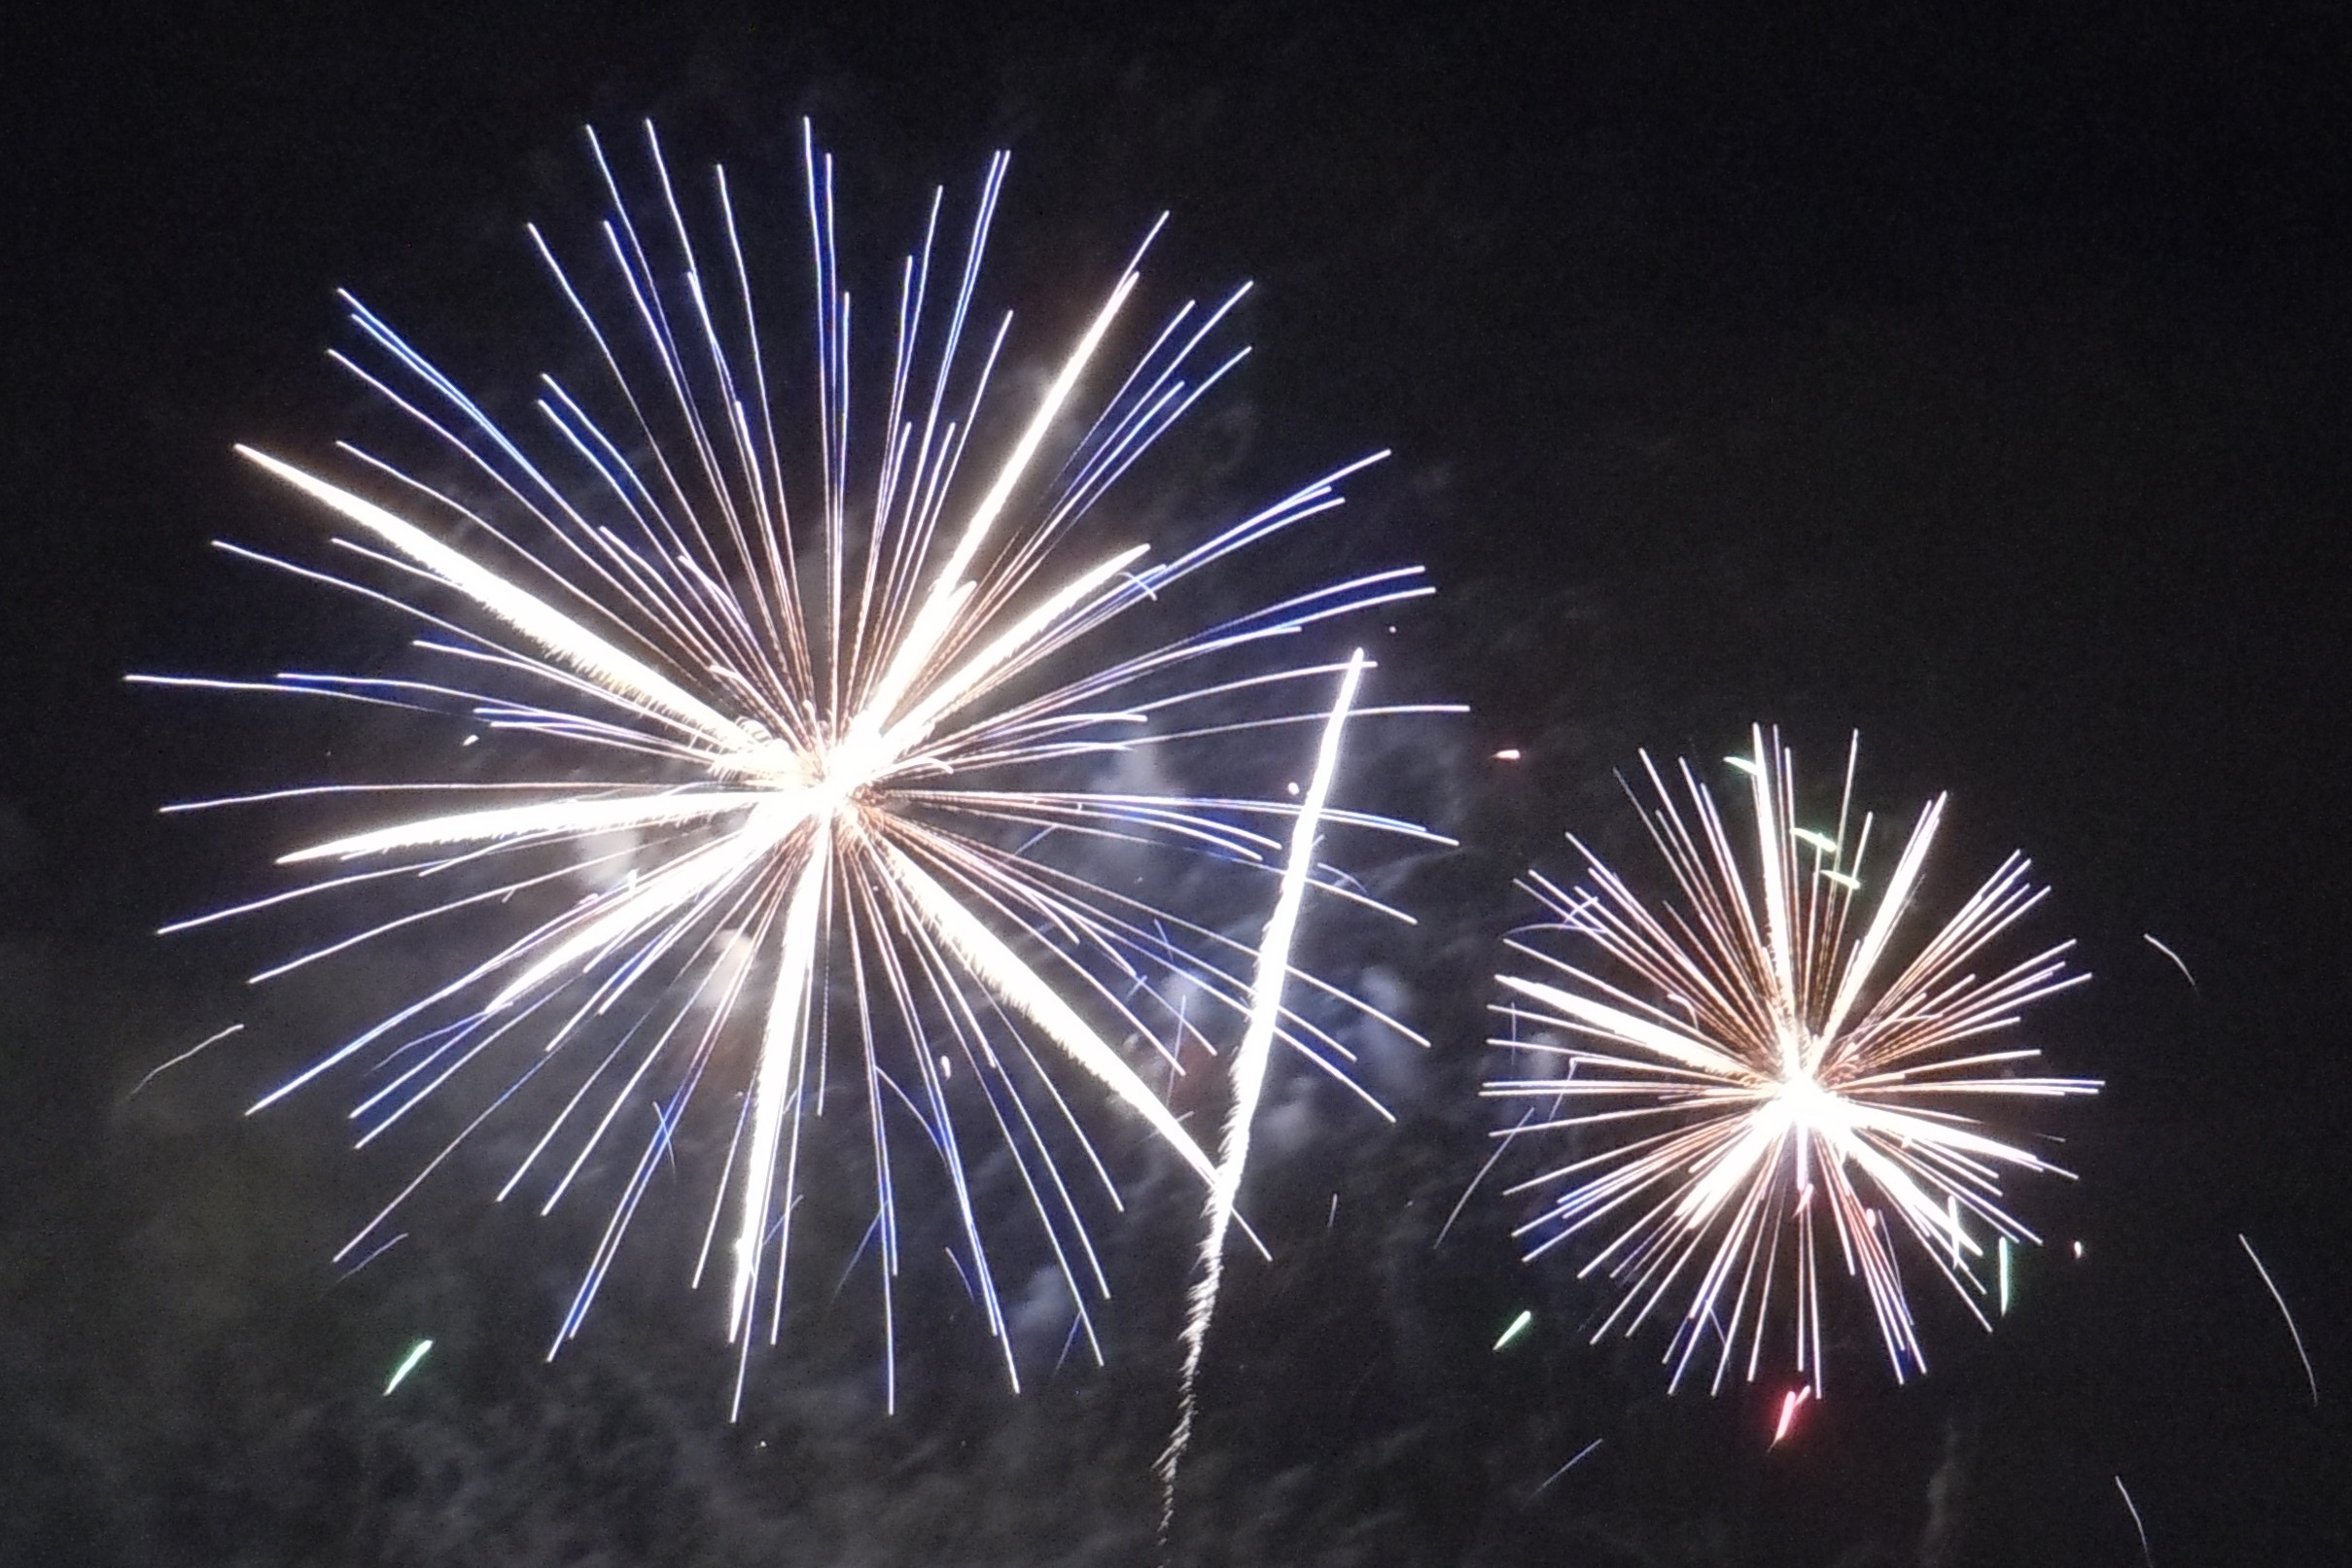
white, night, recreation, celebration, color, show, usa, america, holiday, fire, blue, colorful, pyrotechnics, explosion, celebrate, explode, july, lights, fireworks, party, new, day, event, 4th, independence, fourth, burst, bang, patriotic, july 4th, 4th of july, outdoor recreation, large and small